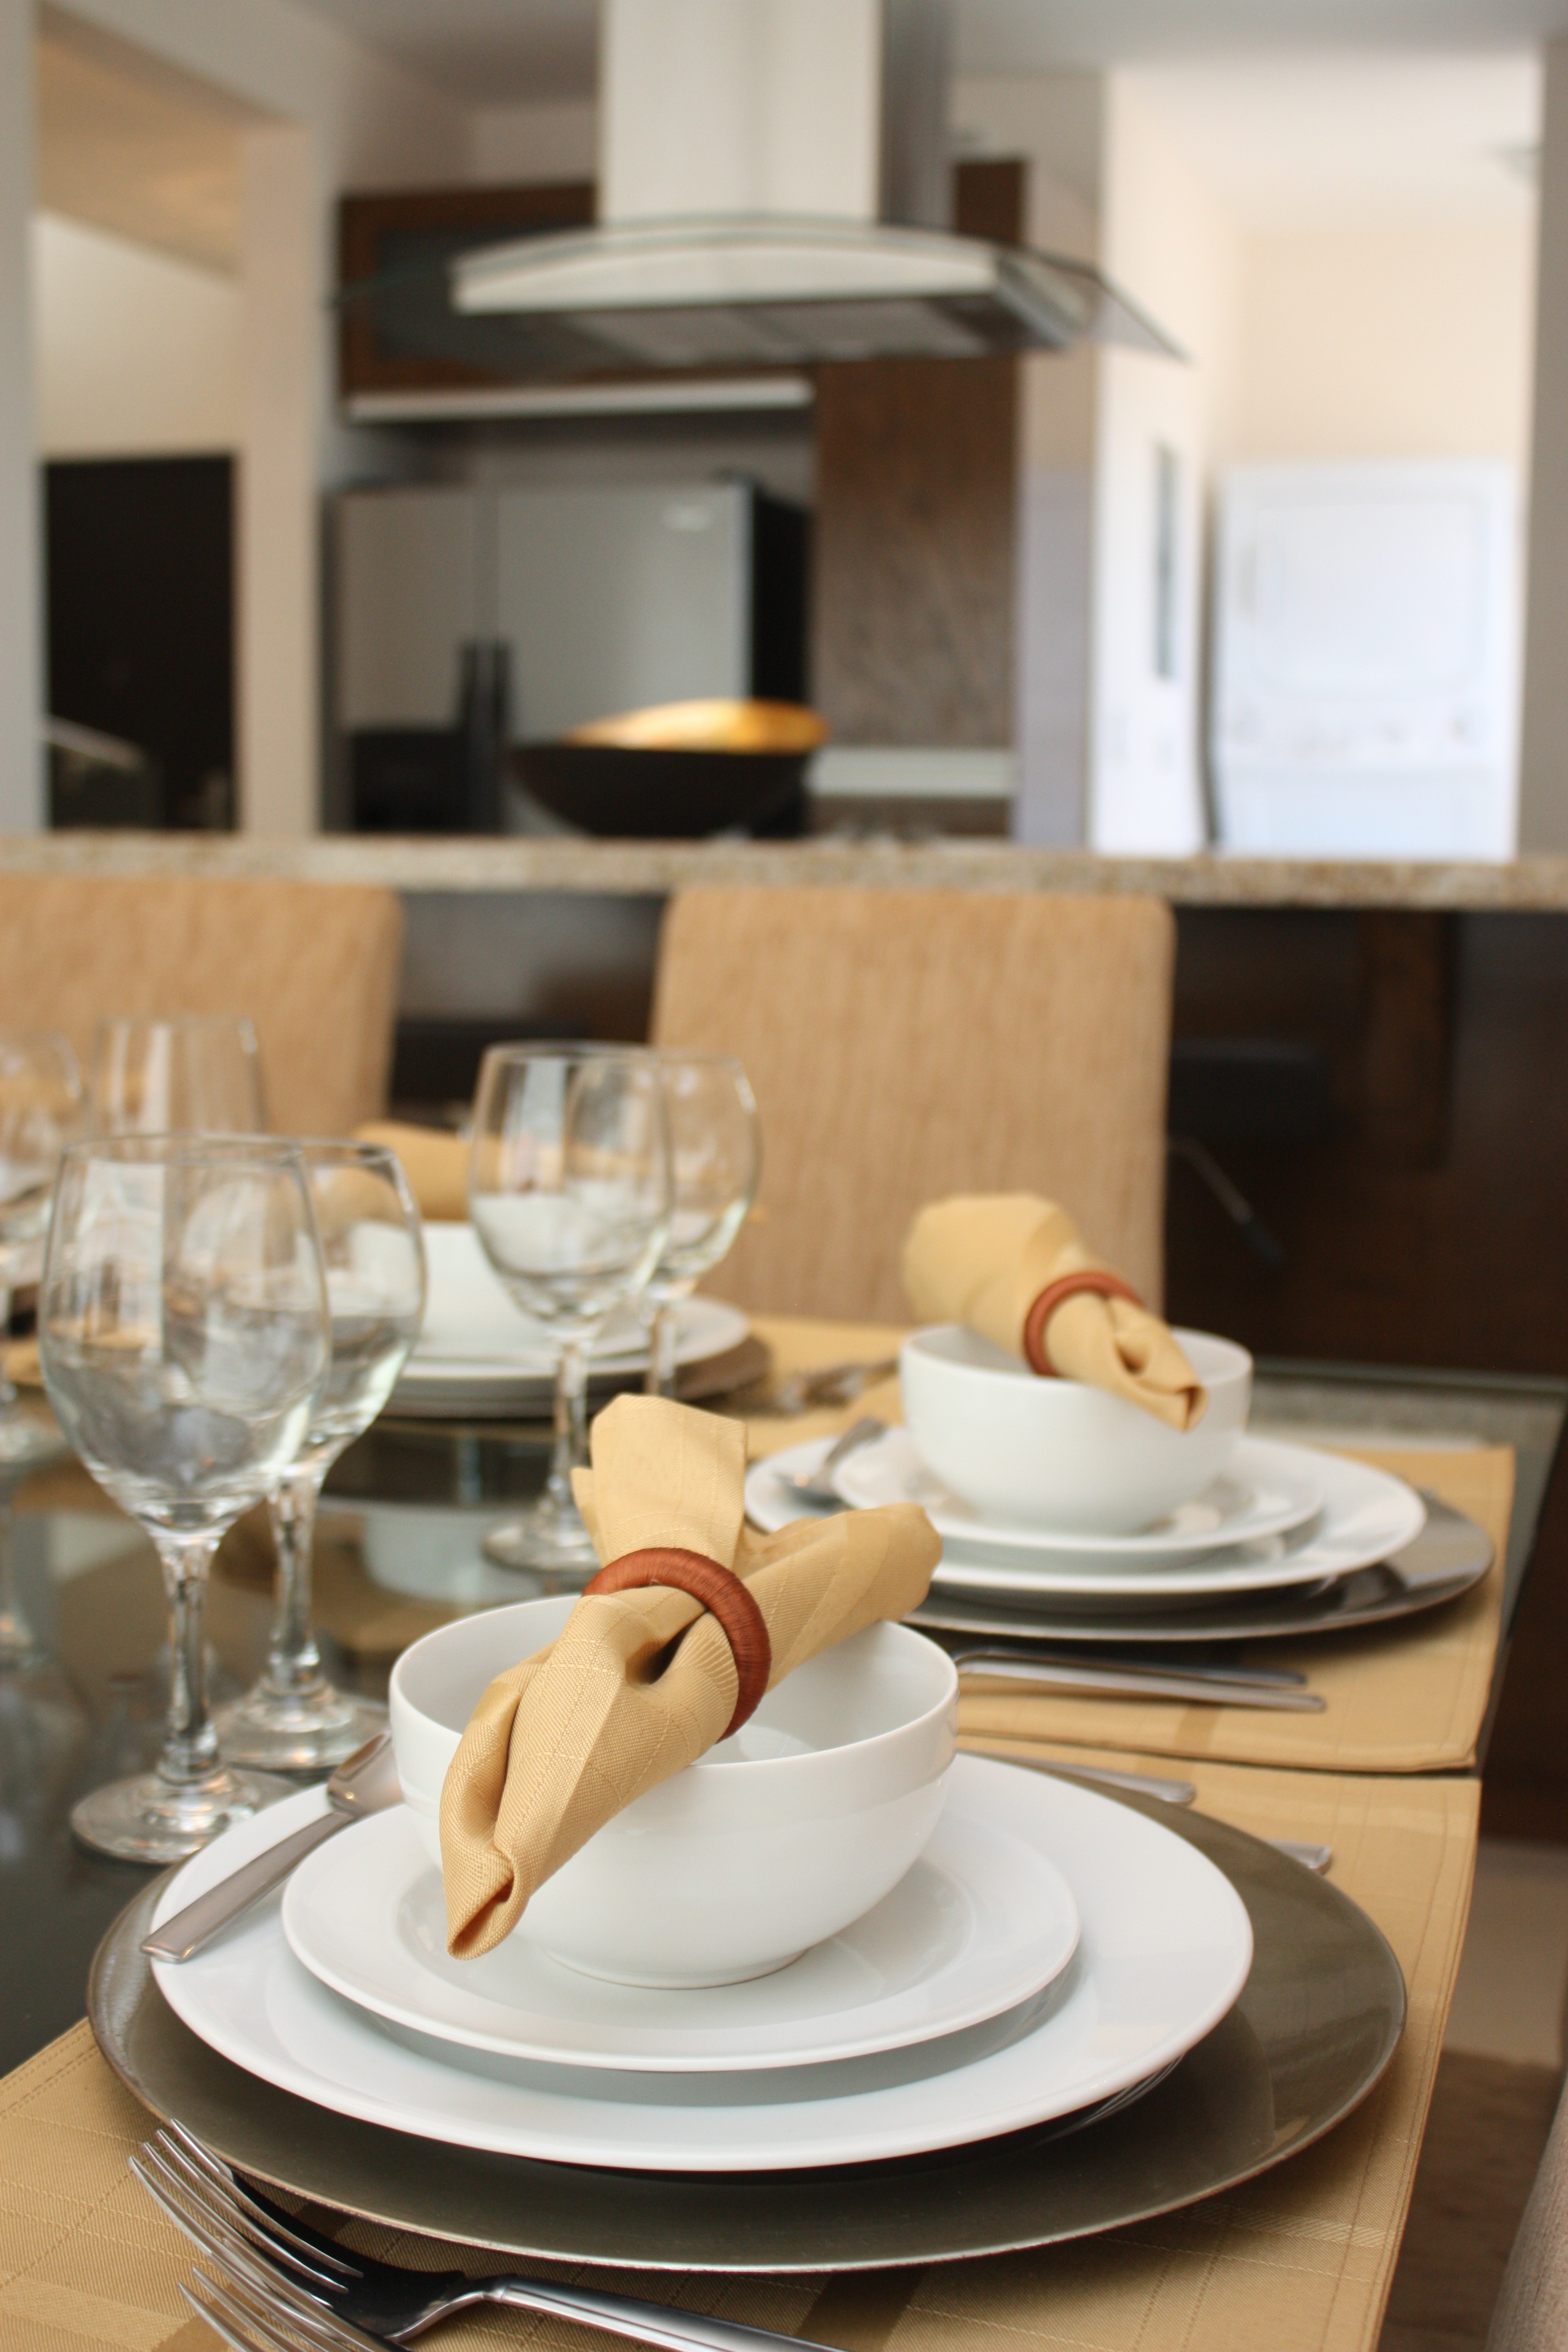
table, house, glass, restaurant, decoration, meal, room, breakfast, interior design, inside, dinner, table setting, brunch, dining room